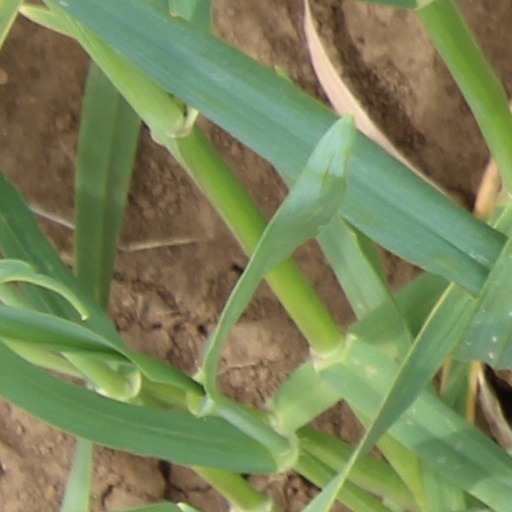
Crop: wheat